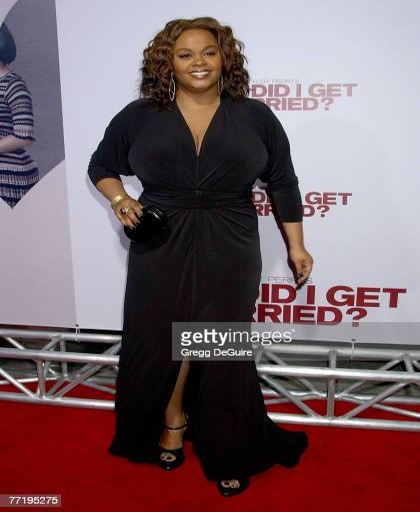
neo soul artist arrives premiere